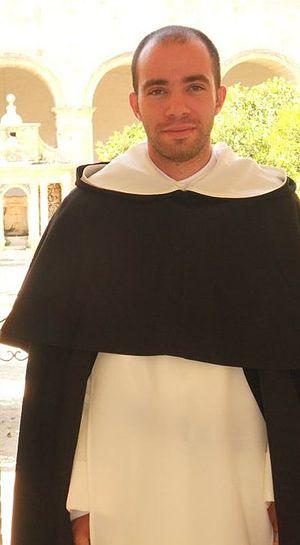
L’ordre des Prêcheurs ou des Frères prêcheurs, plus connu sous le nom d’ordre dominicain et historiquement connu également sous le nom de Jacobins, est un ordre catholique né à Toulouse sous l’impulsion de Dominique de Guzmán en 1215. Il appartient, comme l'ordre des Frères mineurs ou franciscains, à la catégorie des ordres mendiants. Proche de la population, il se différencie d'autres ordres qui ont pour vœu de s'isoler, comme l'ordre cistercien.